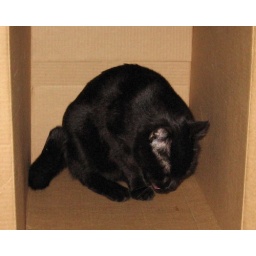
cat in a box